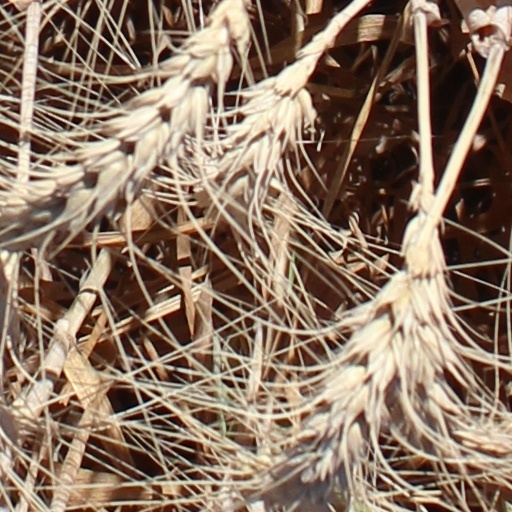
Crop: wheat